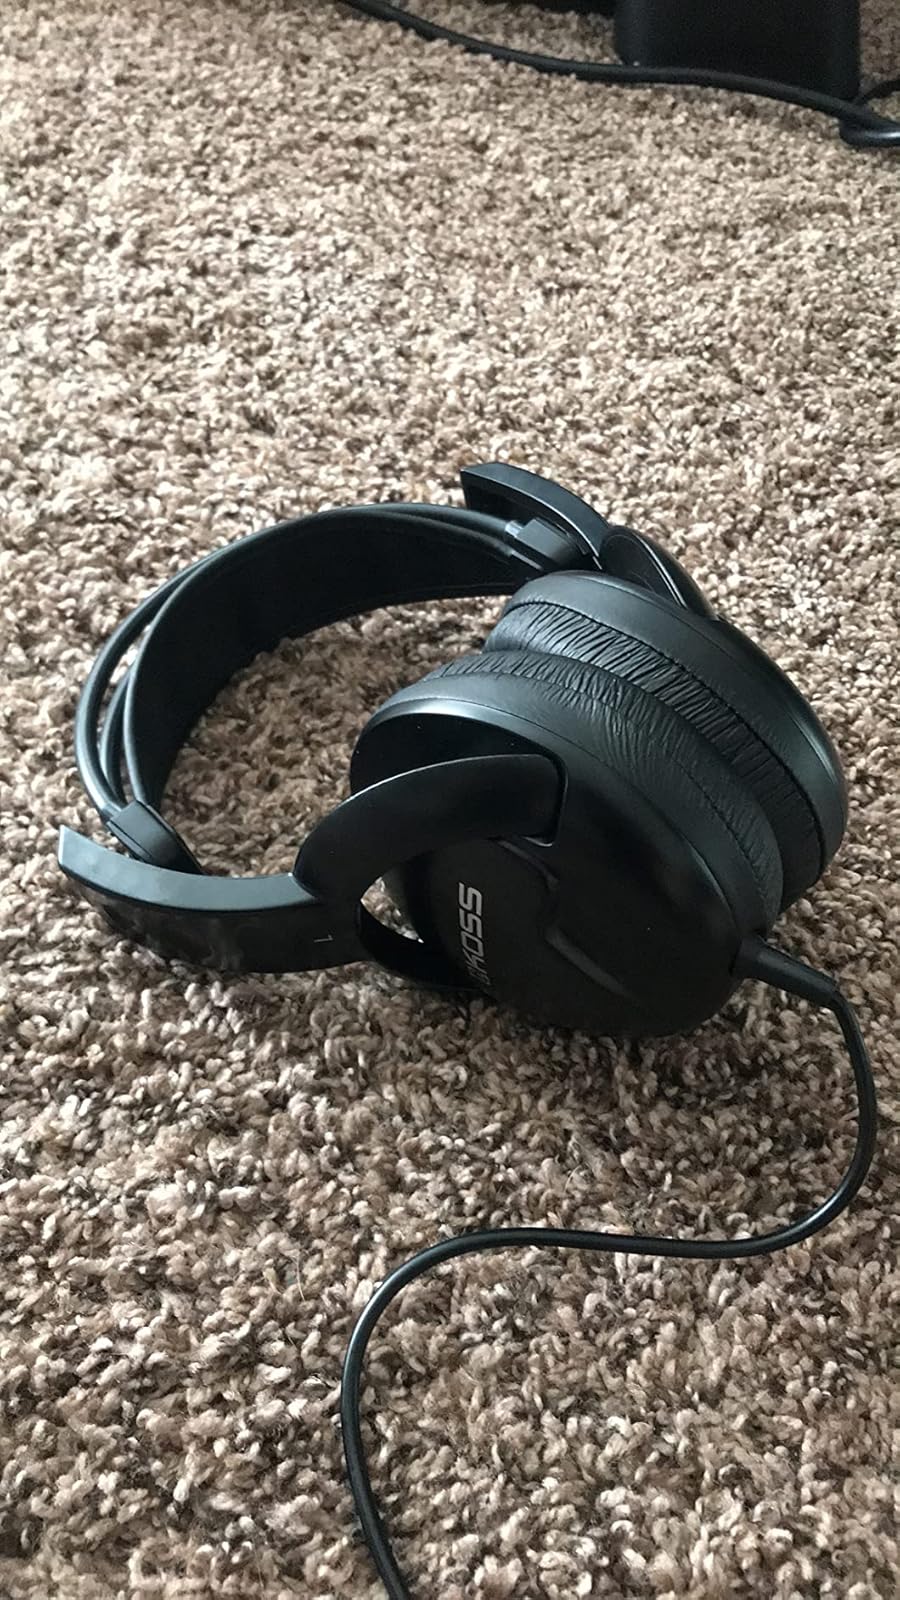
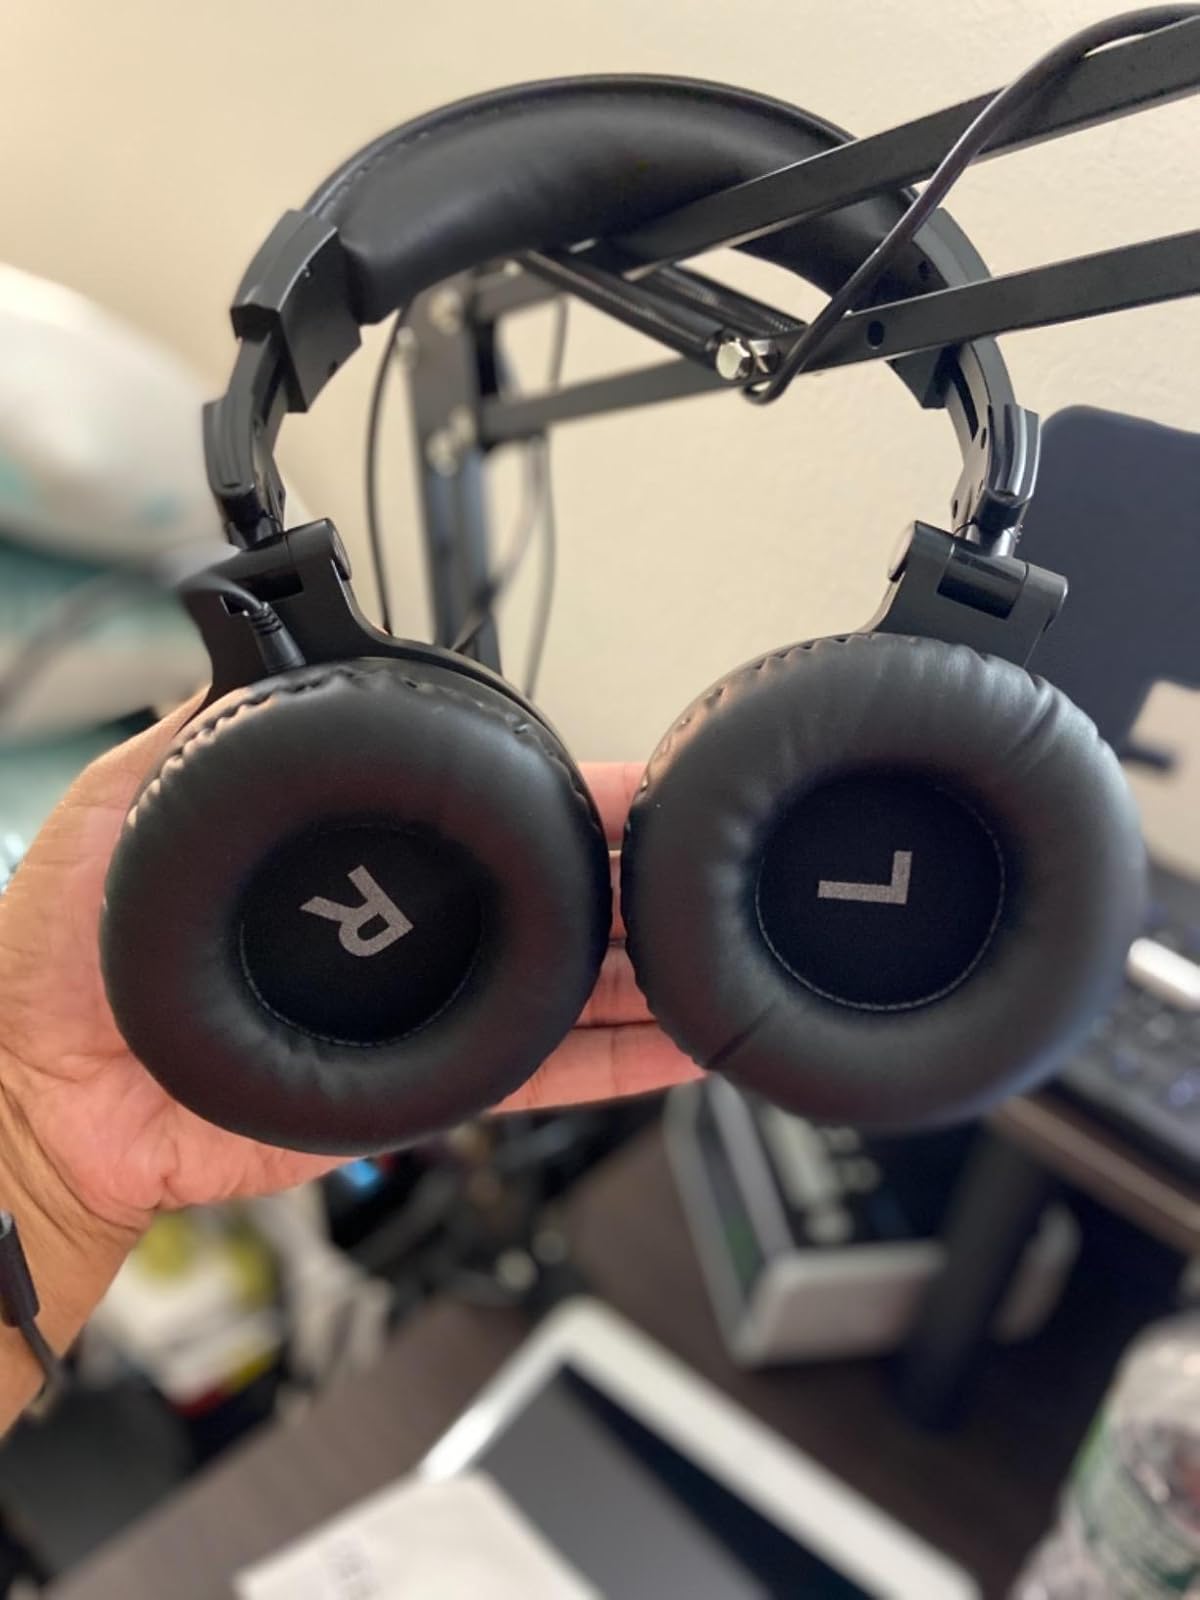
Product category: headphones
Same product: no